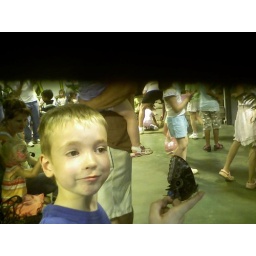
nathan in the butterfly house at the state fair.